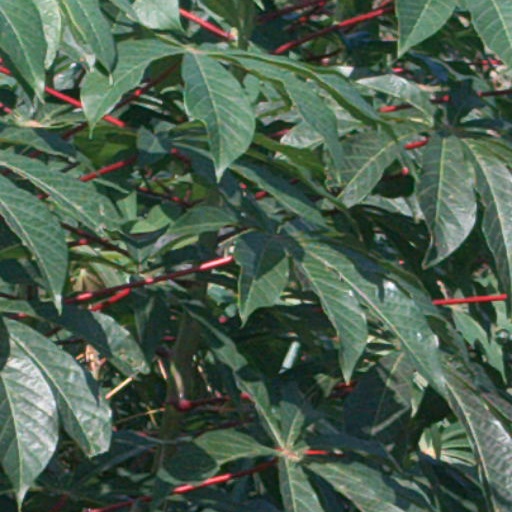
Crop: cassava